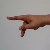
The image shows a hand gesture representing the letter 'P' in Indian Sign Language.